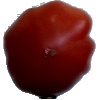
Label: tomato_heart